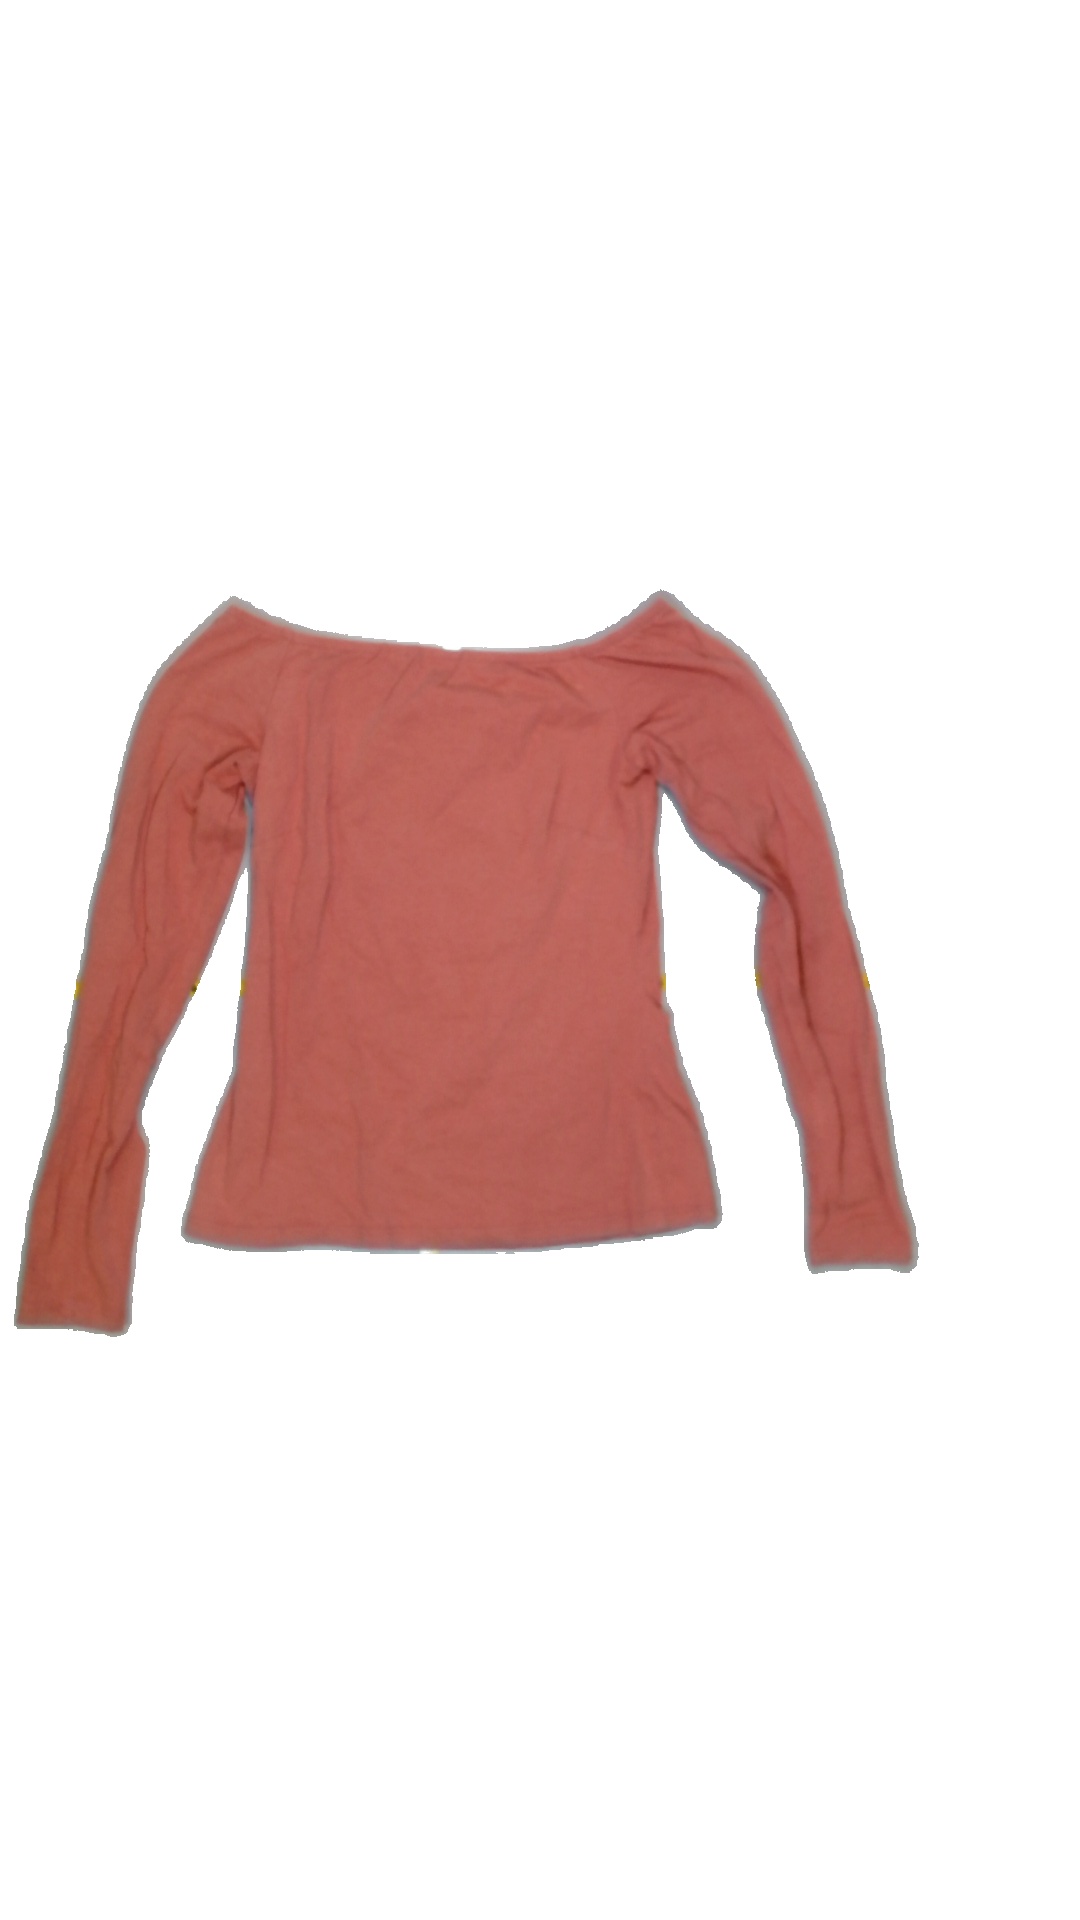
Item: Blouse (Ladies)
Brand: Not Applicable
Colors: Pink
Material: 100%cotton
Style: No trend
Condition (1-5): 4
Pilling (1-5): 4
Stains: No
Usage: Reuse
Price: <50